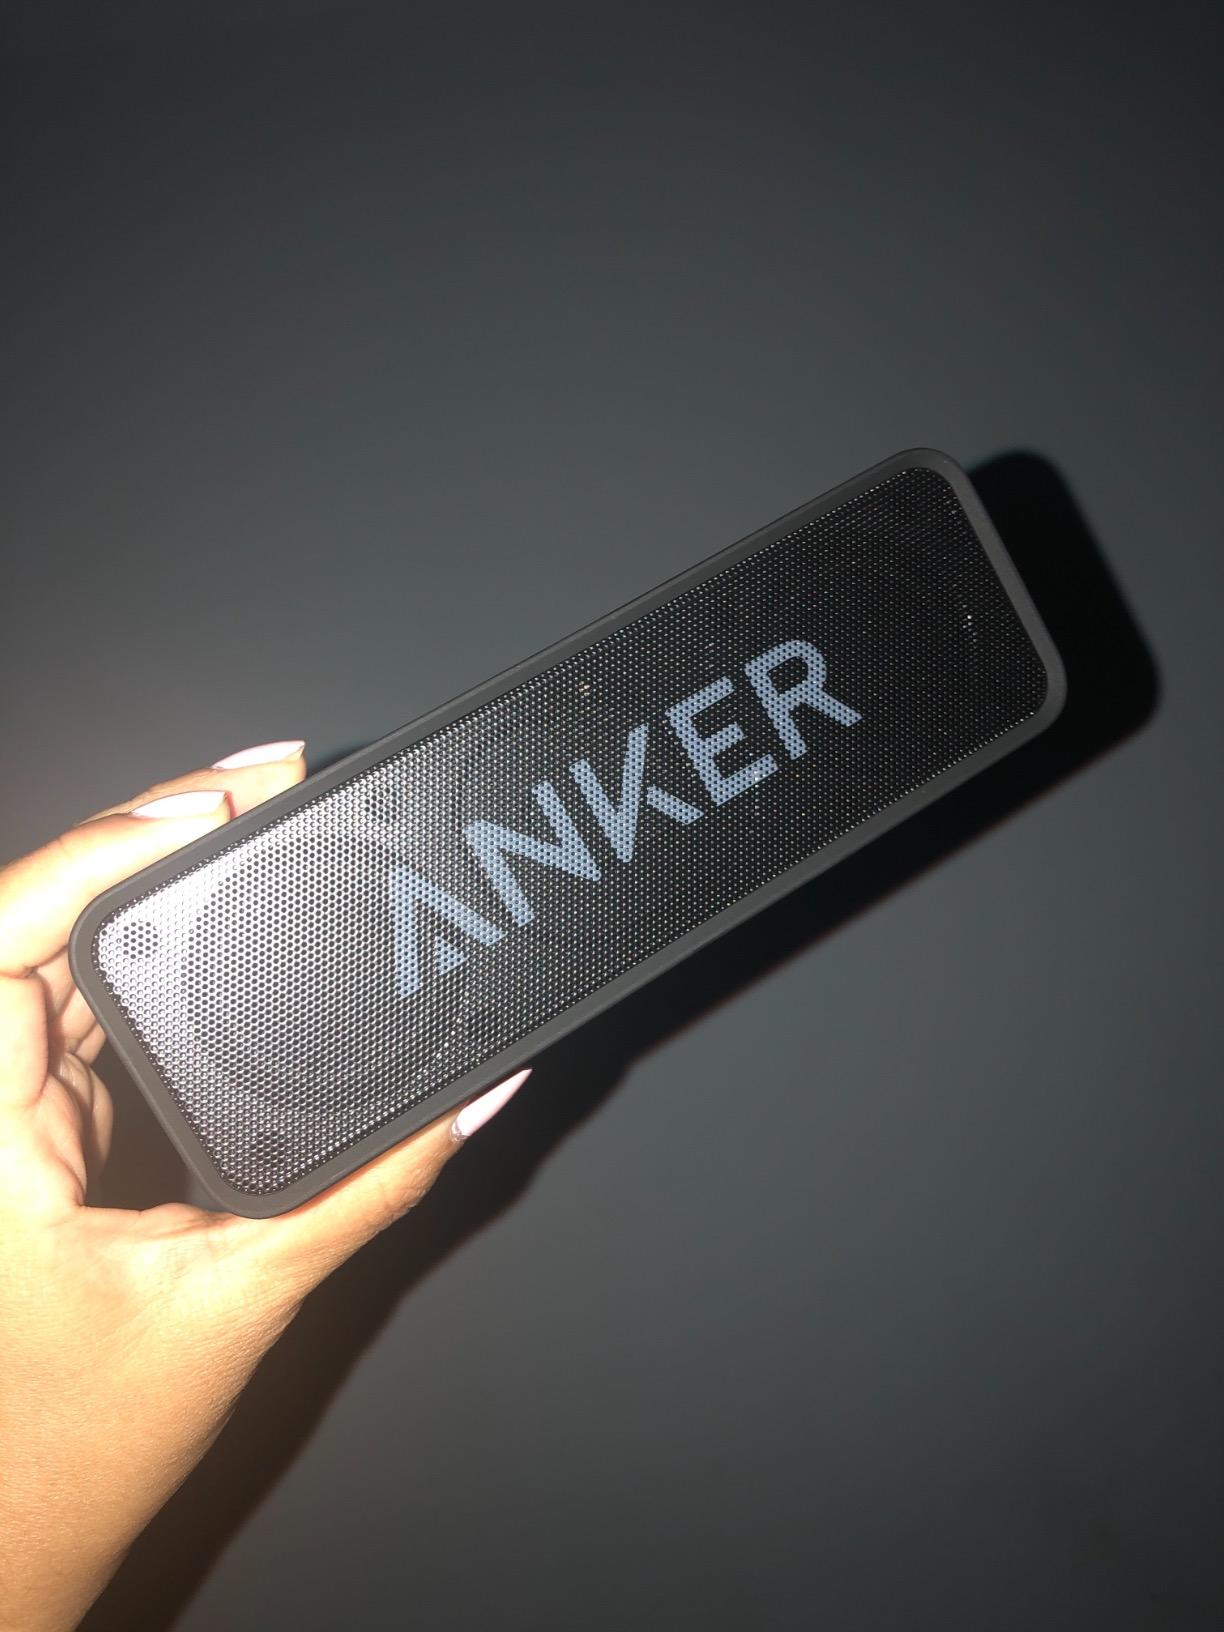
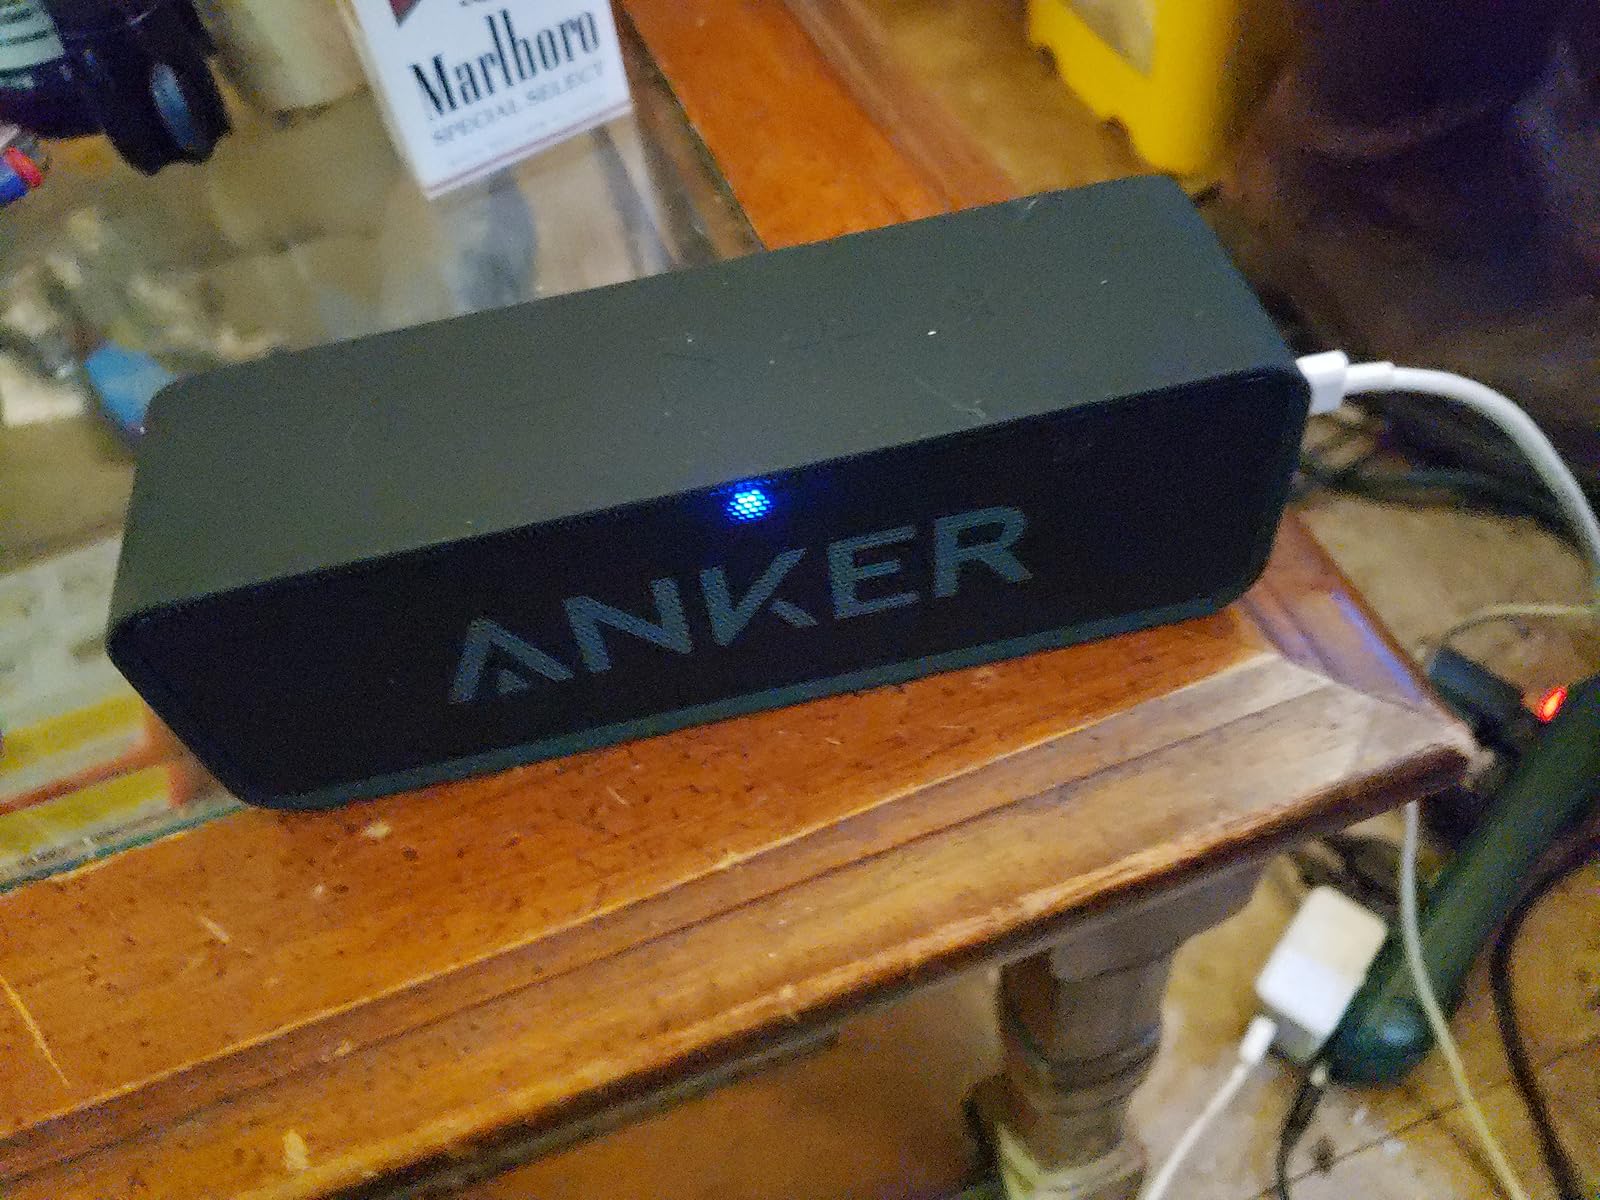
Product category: speaker
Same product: yes